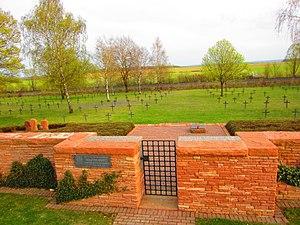
Cimetiere militaire allemand Abaucourt Hautecourt
Cet article est une liste des nécropoles militaires en Lorraine. Théâtre de nombreux combats, en 1870 et 1871, de 1914 à 1918 et de 1939 à 1945, la Lorraine a vu mourir de nombreux soldats de chaque camp. Aussi accueille-t-elle un nombre important de nécropoles, ossuaires et autres cimetières militaires.
La liste des mémoriaux et cimetières militaires du département de la Meuse répertorie les cimetières militaires, les mémoriaux ainsi que les stèles, plaques commémoratives et autres monuments qui honorent la mémoire des morts aux combats, des victimes de bombardements ou d’exactions de l'ennemi ainsi que celle de personnels de santé, de chefs militaires ou politiques pendant :